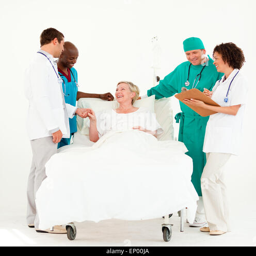
surgeon with doctors looking after a senior patient